Madrona School

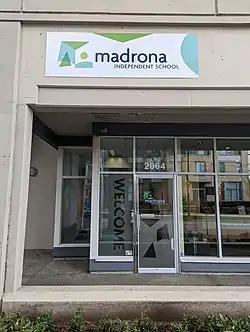

Madrona School Society is a not-for-profit independent school located in Vancouver, British Columbia, with a focus on gifted education. Subjects are taught in small groups based on students' ability levels. On average, the student-teacher ratio is between 6:1 and 14:1. Currently, the school offers Kindergarten through Grade 8.